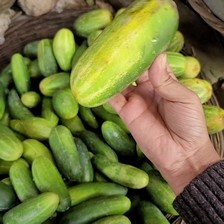
Label: cucumber